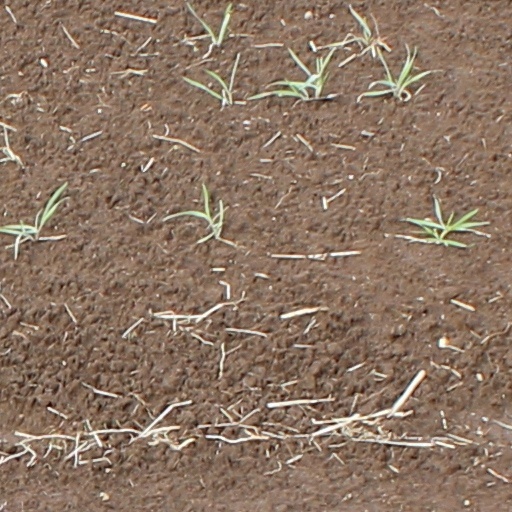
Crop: wheat